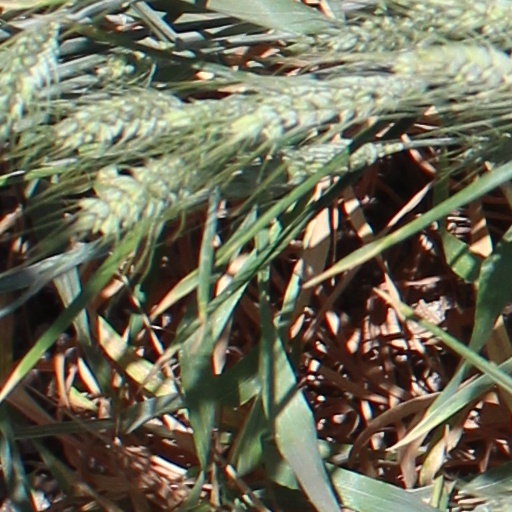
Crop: wheat